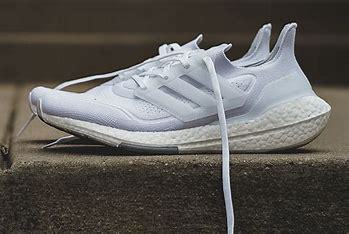
Brand: Adidas
Model: Ultraboost 21 Lauf